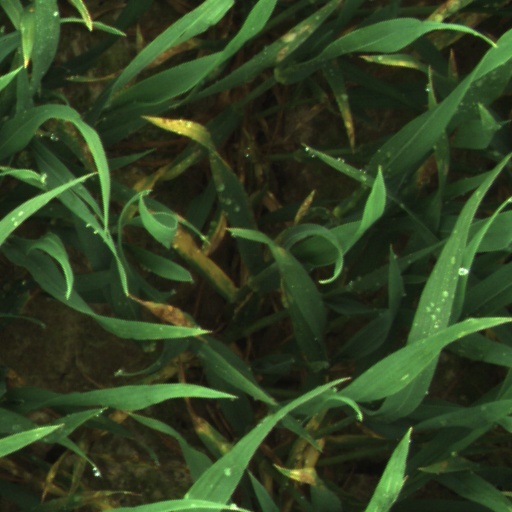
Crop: wheat